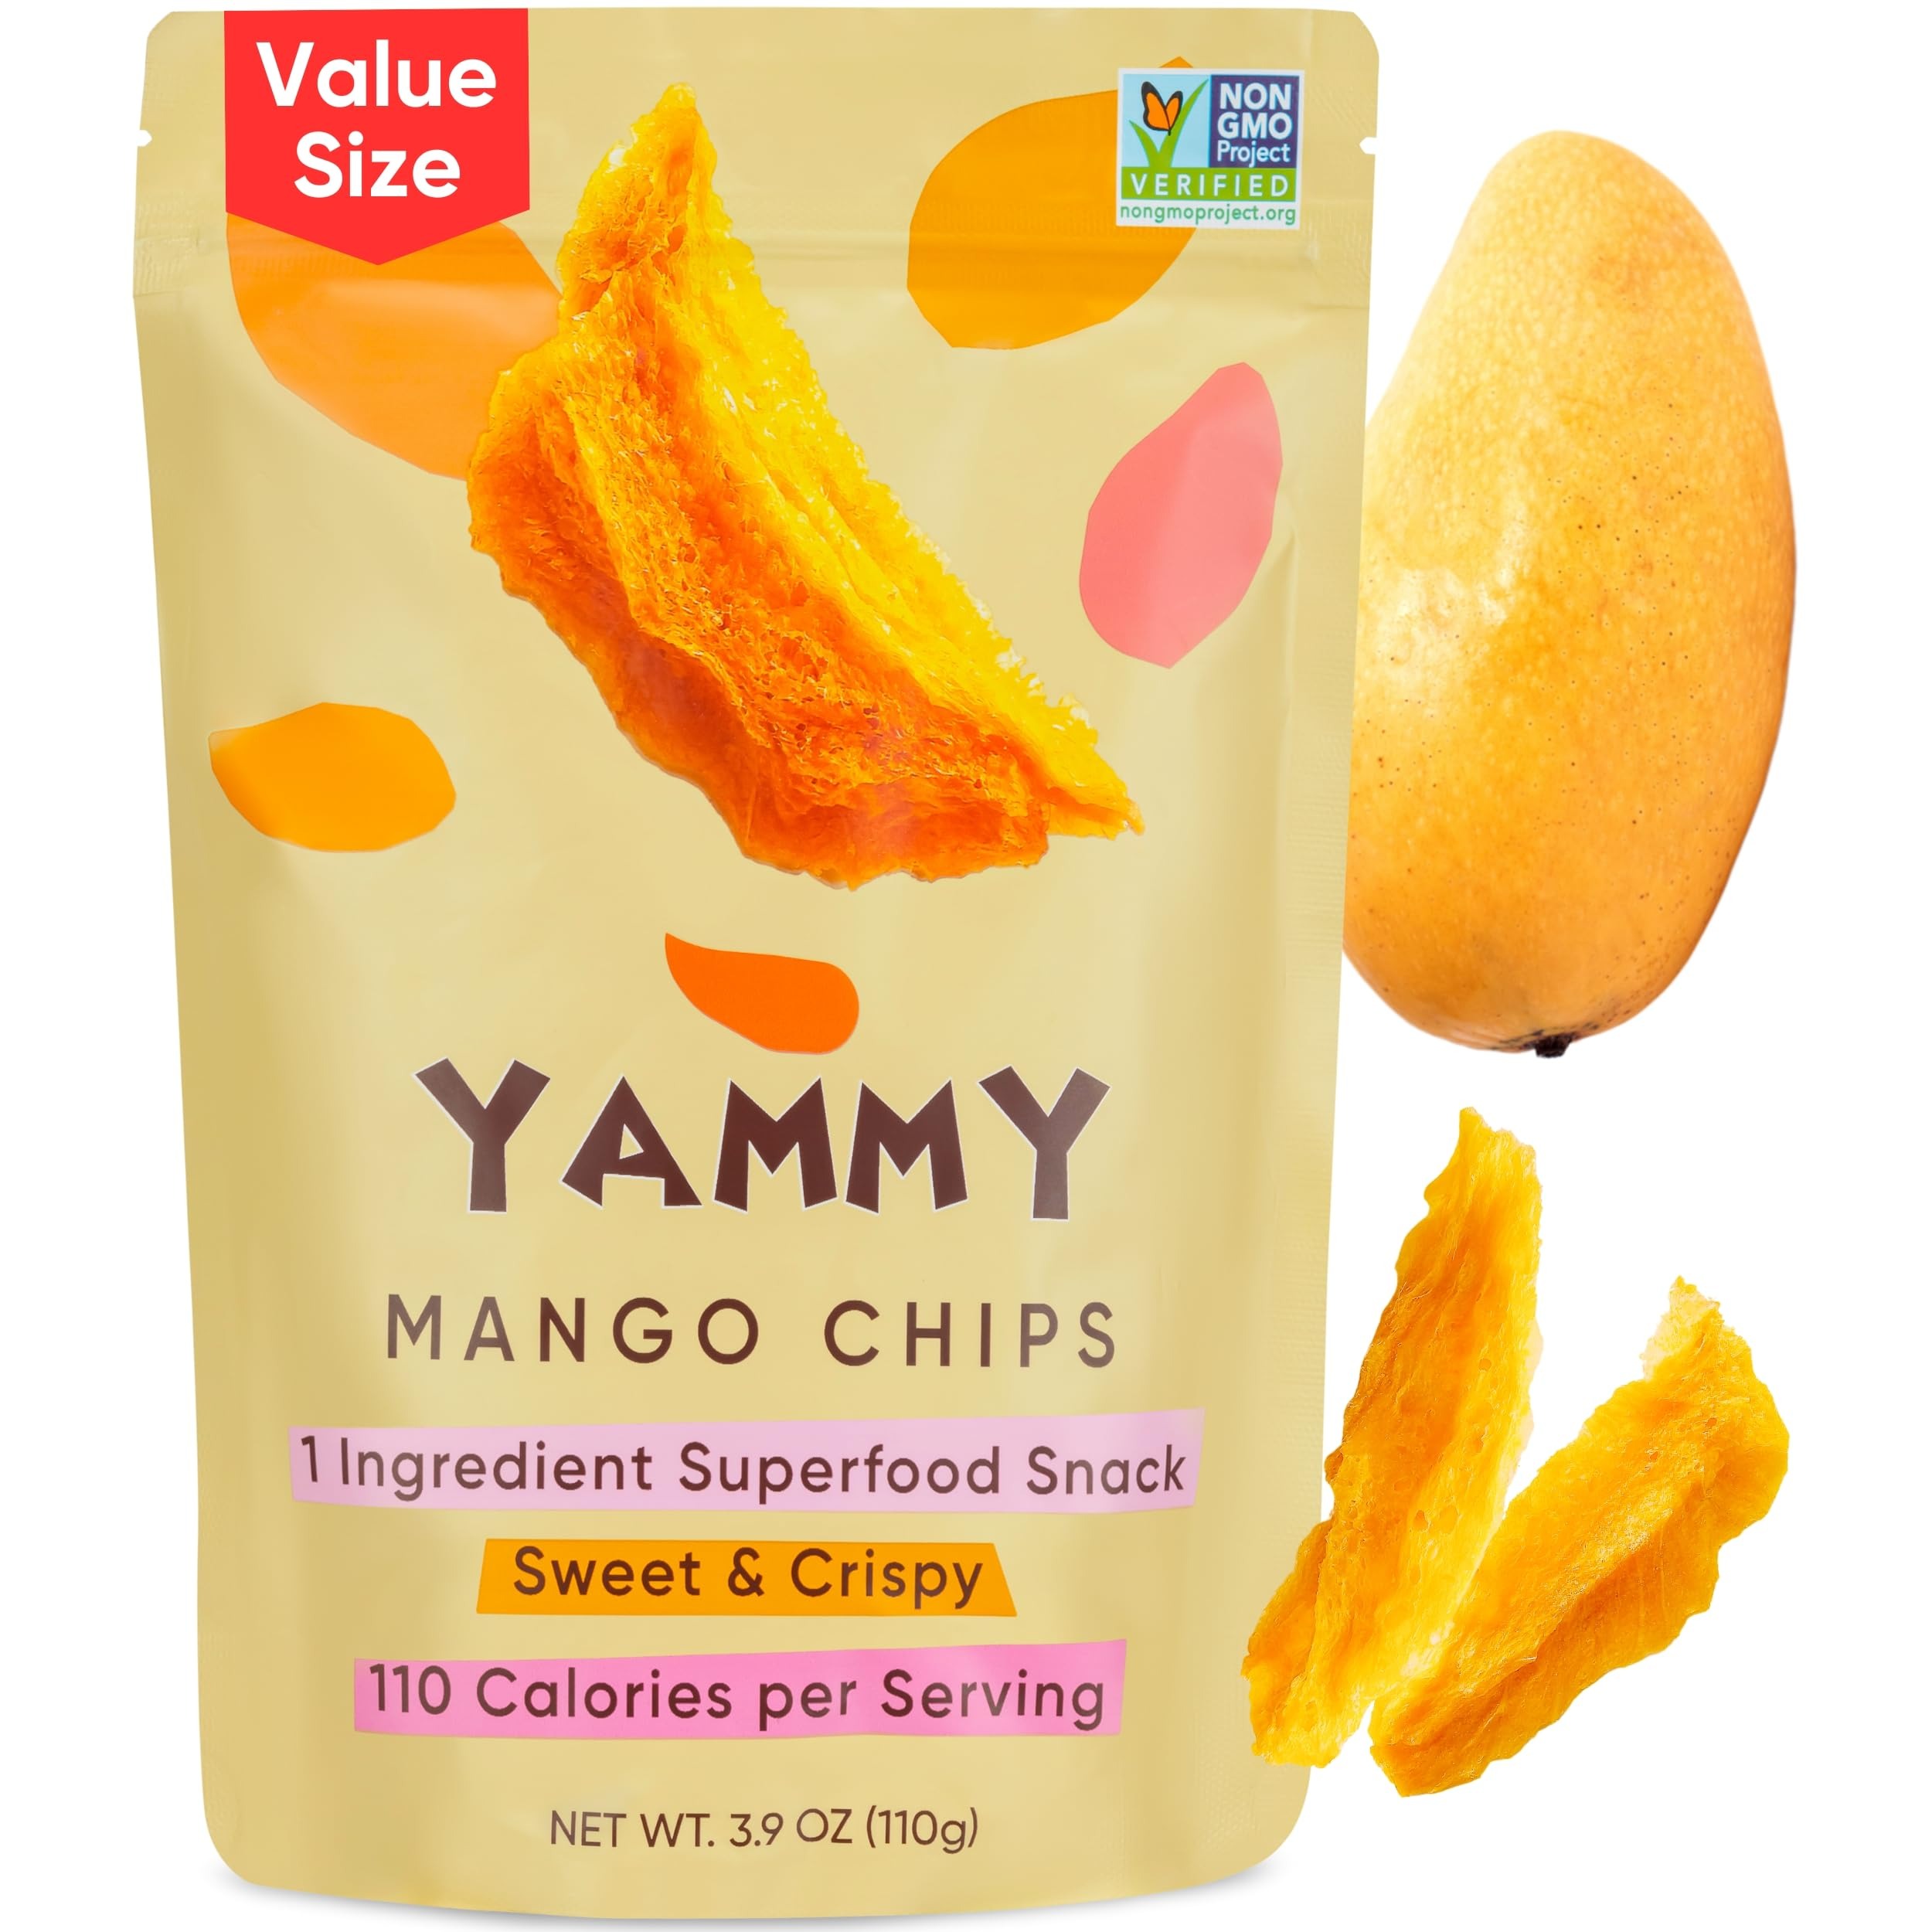
Item Name: Yammy Dried Mango Chips Like Freeze Dried Fruit, No Sugar Added 1 Ingredient Healthy Snack for Adults Kids, Unsweetened Dry Slices of Mangoes, 3g Fiber, Low Calorie Vegan Gluten Free, 3.9oz Value Size
Bullet Point 1: Light and Healthy Superfood Snack: Each serving has just 110 calories and 13 essential vitamins and minerals.
Bullet Point 2: Irresistibly Delicious: Each crispy bite is packed with fragrant tropical flavor from sun-kissed mangoes, perfect to satisfy that sweet craving. They’re like freeze dried mango, but even better.
Bullet Point 3: Premium Quality: We only use fresh Grade A mangos, which are picked out for their superior color, flavor, and innate sweetness.
Bullet Point 4: 1 Ingredient: Made from 100% unsweetened mango slices with no added sugar. Gluten-Free, Non-GMO, Gut Friendly and Vegan, and Kosher.
Bullet Point 5: Super Convenient: Each box comes with family size resealable snack-size pouches, great for both kids and adults. Perfect for breakfast, lunch, hiking, at the office, before a workout, or on the go.
Product Description: Unlock a tropical paradise for your taste buds with the fragrant delight of real sun-kissed mangoes in every bite of Yammy Dried Mango Chips. Light, crispy, and full of flavor, they will leave you longing for more.
Value: 3.9
Unit: Ounce

Price: 13.99